Lee Si-hyeong

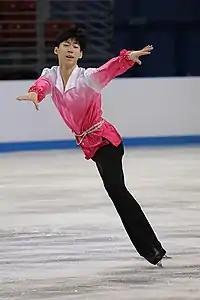
Lee at the 2018 Junior Worlds

Lee began the 2022–23 figure skating season with a silver medal win at the 2022 CS Nebelhorn Trophy, where he scored a new personal best in the short program.